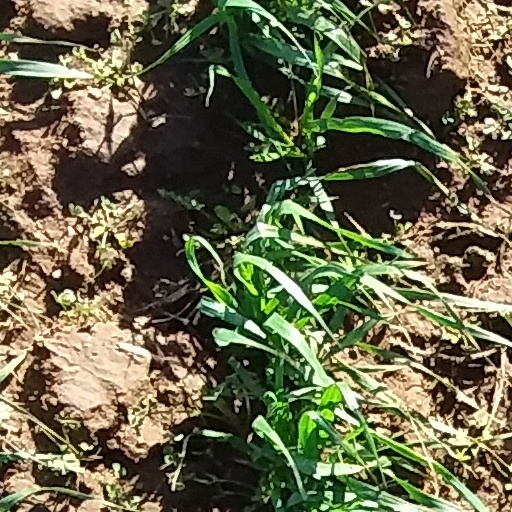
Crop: wheat